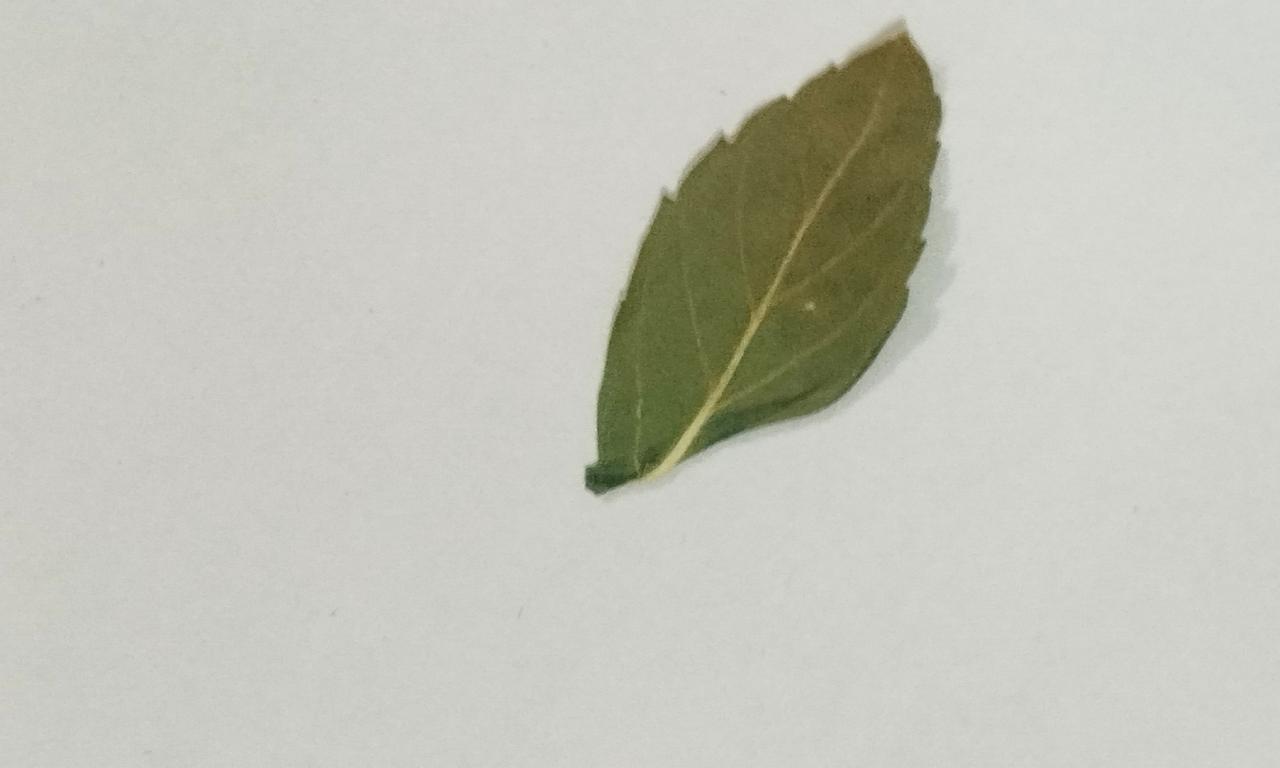
Label: Dried